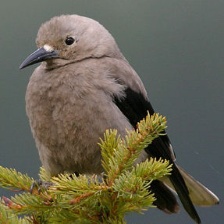
Species: CLARKS NUTCRACKER
Scientific name: NUCIFRAGA COLUMBIANA
ImageNet parent category: jay